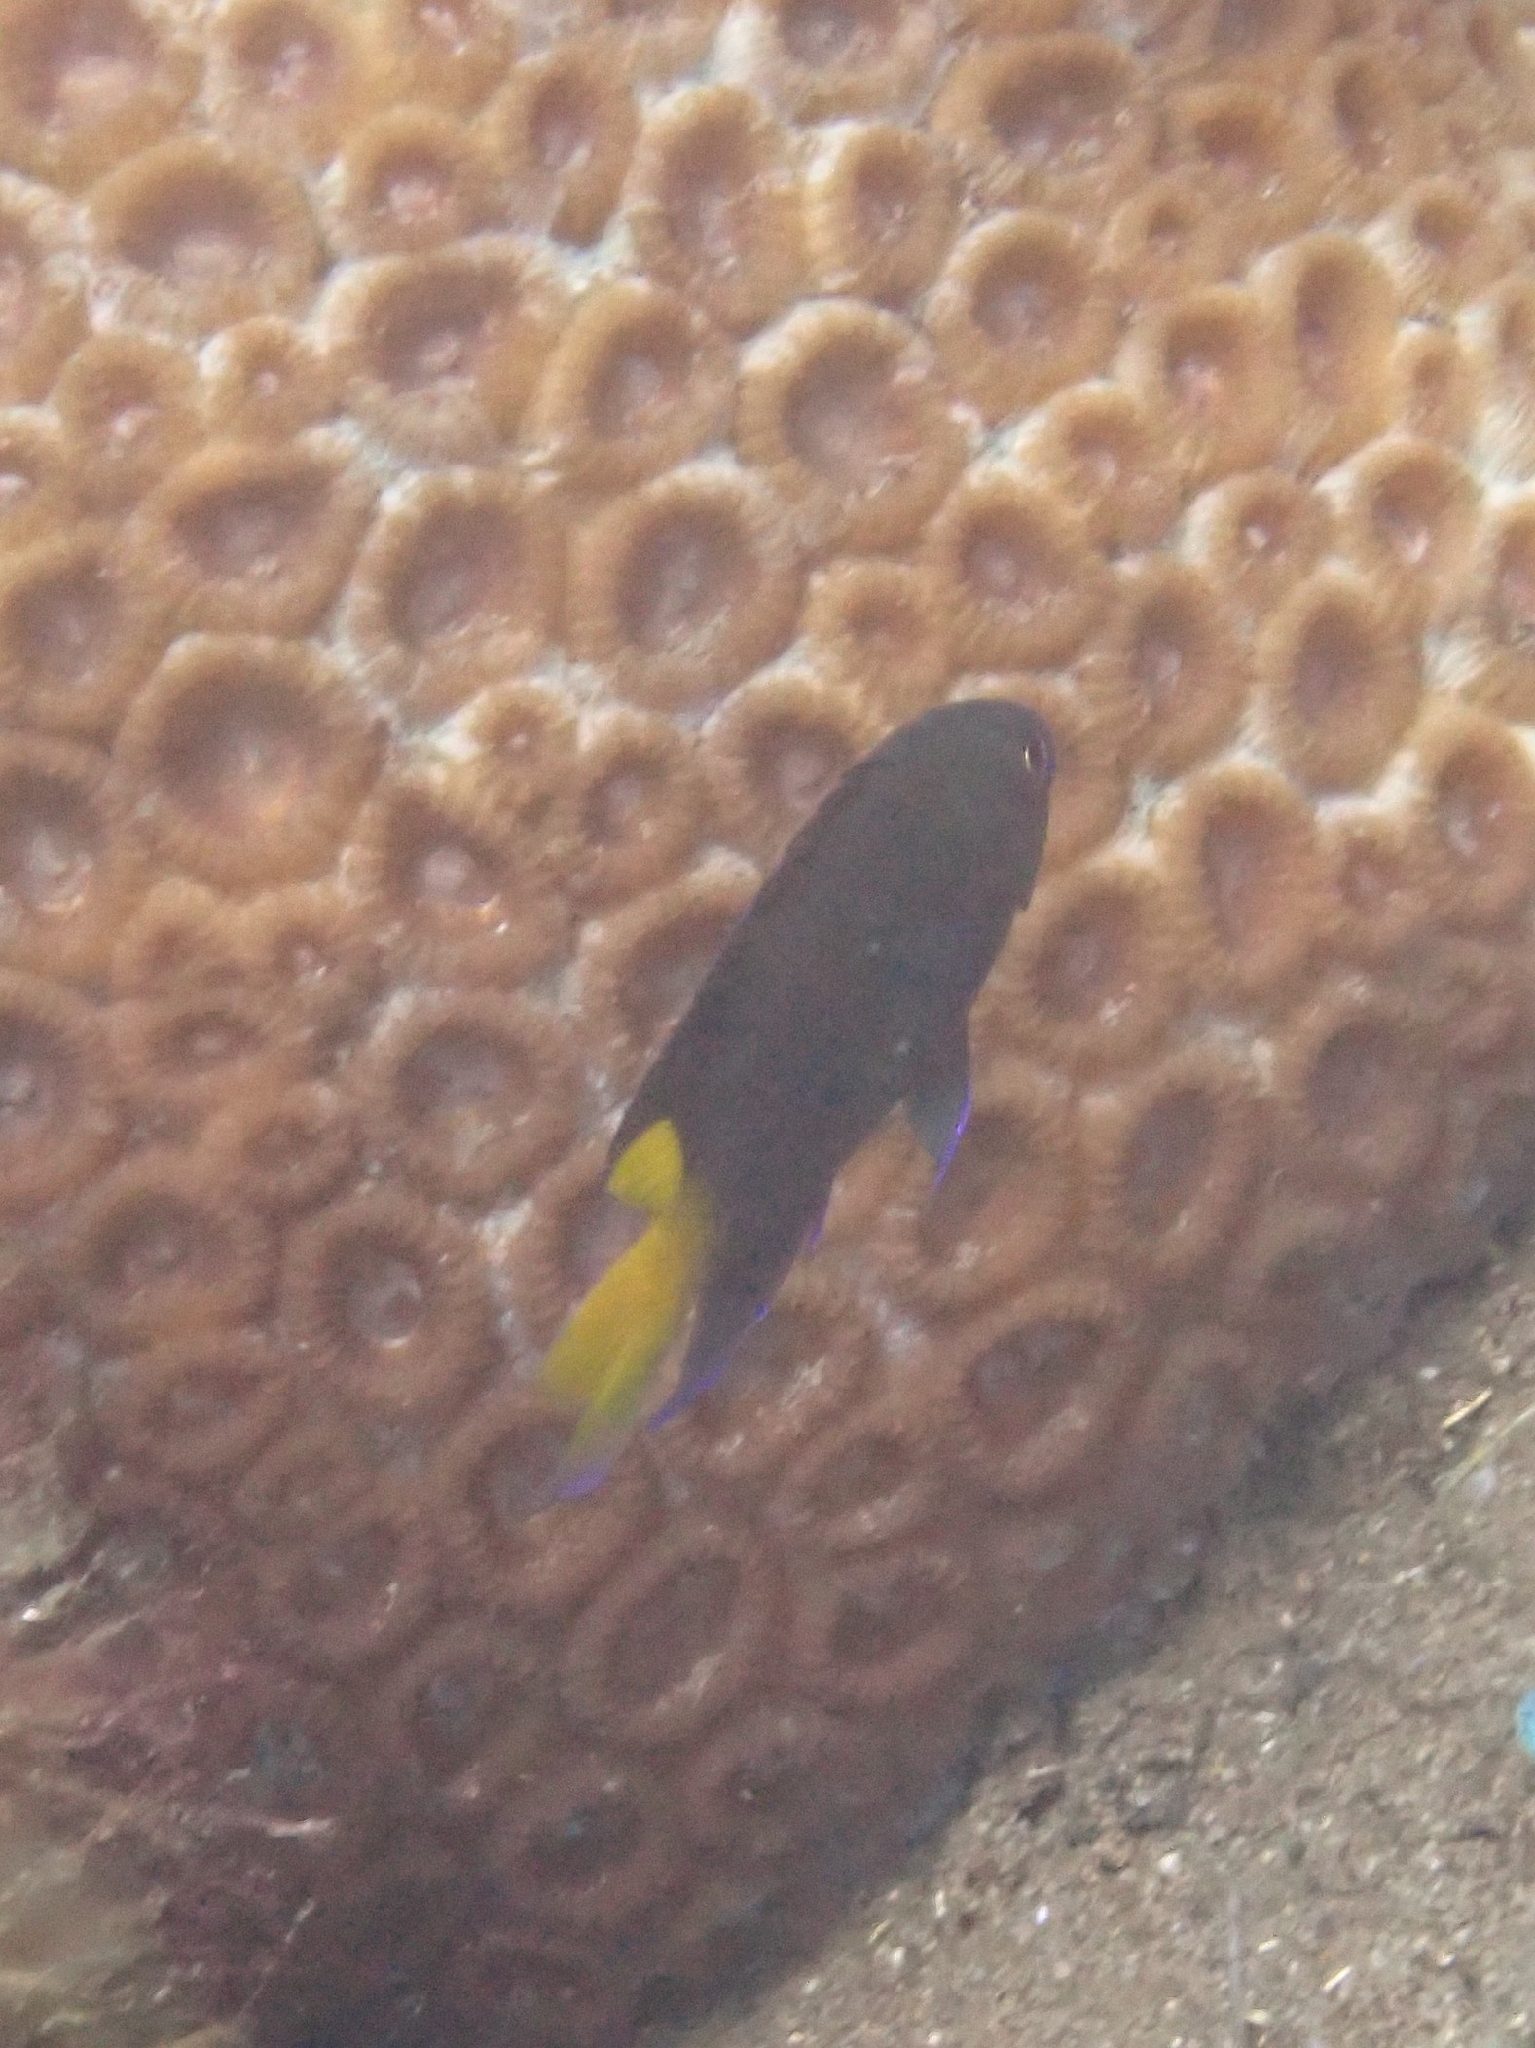
fish (species not among the labelled classes)